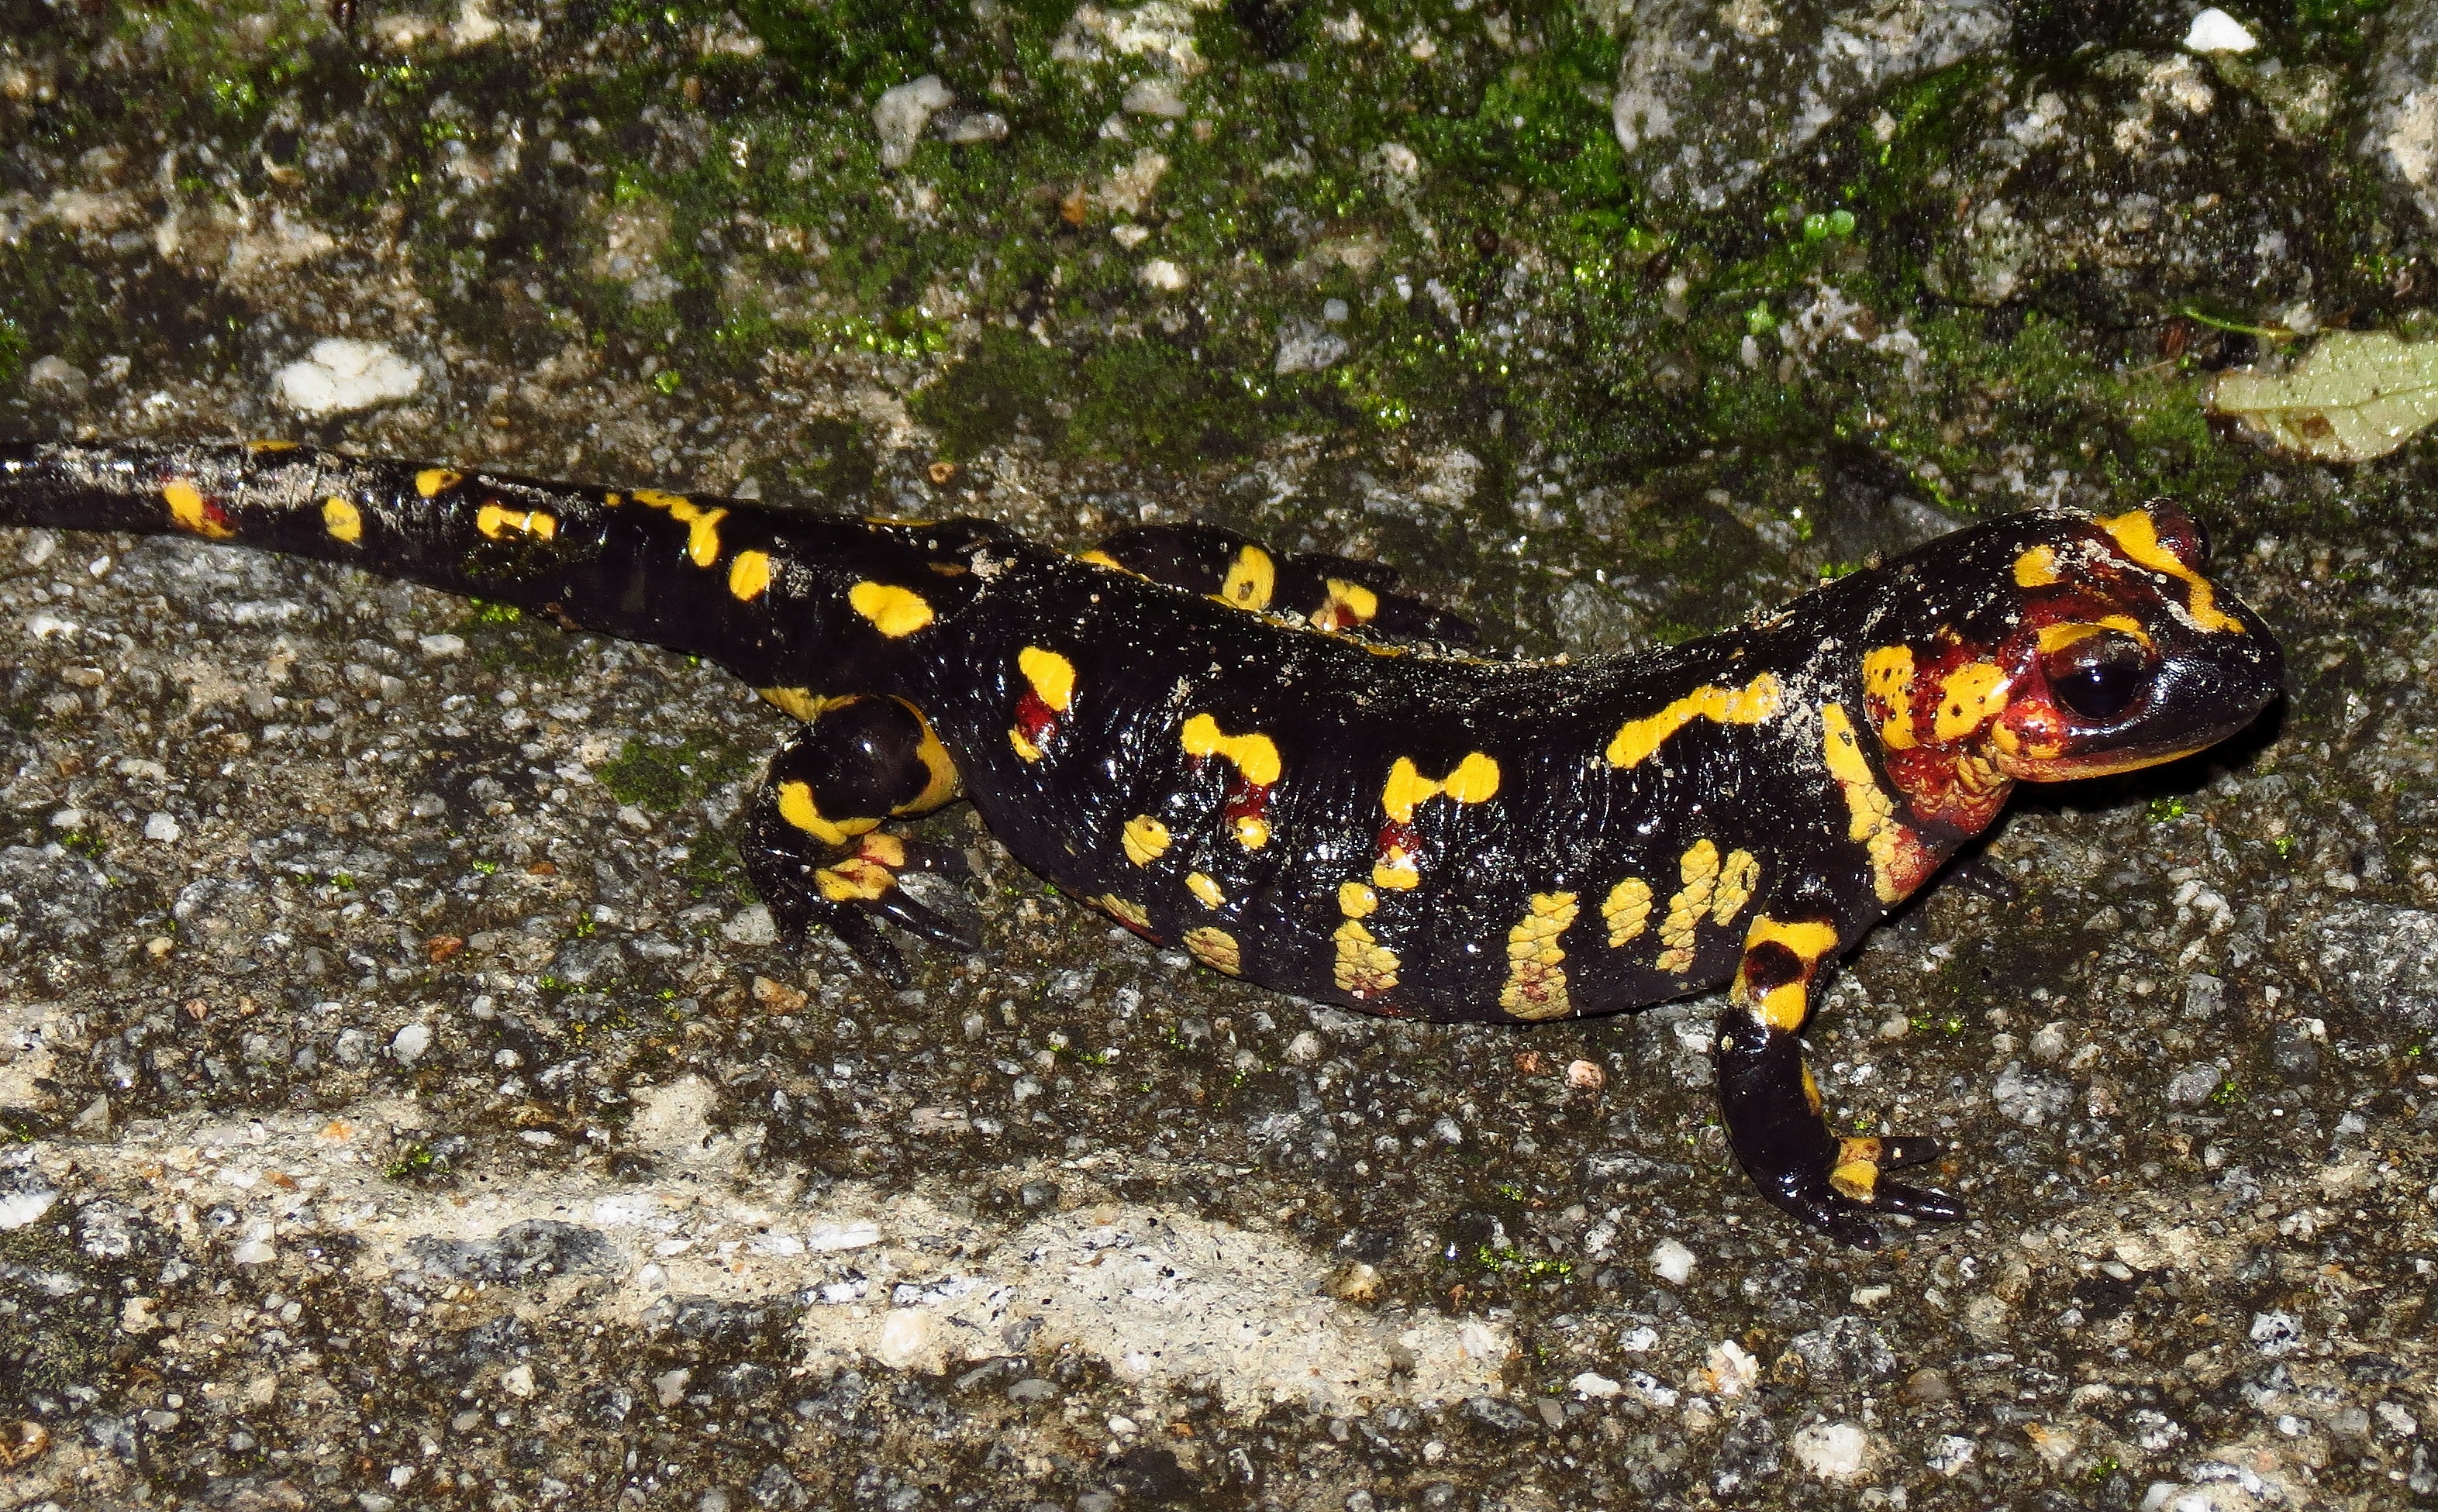
nature, wildlife, frog, amphibian, fauna, animals, vertebrate, newt, naturaleza, salamander, animales, salamandra, canonsx40hs, ranidae, salamandridae, lissotriton, smooth newt, european fire salamander, ambystoma maculatum